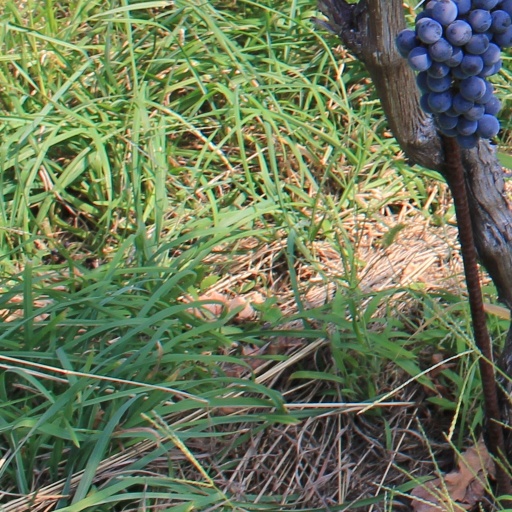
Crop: grape